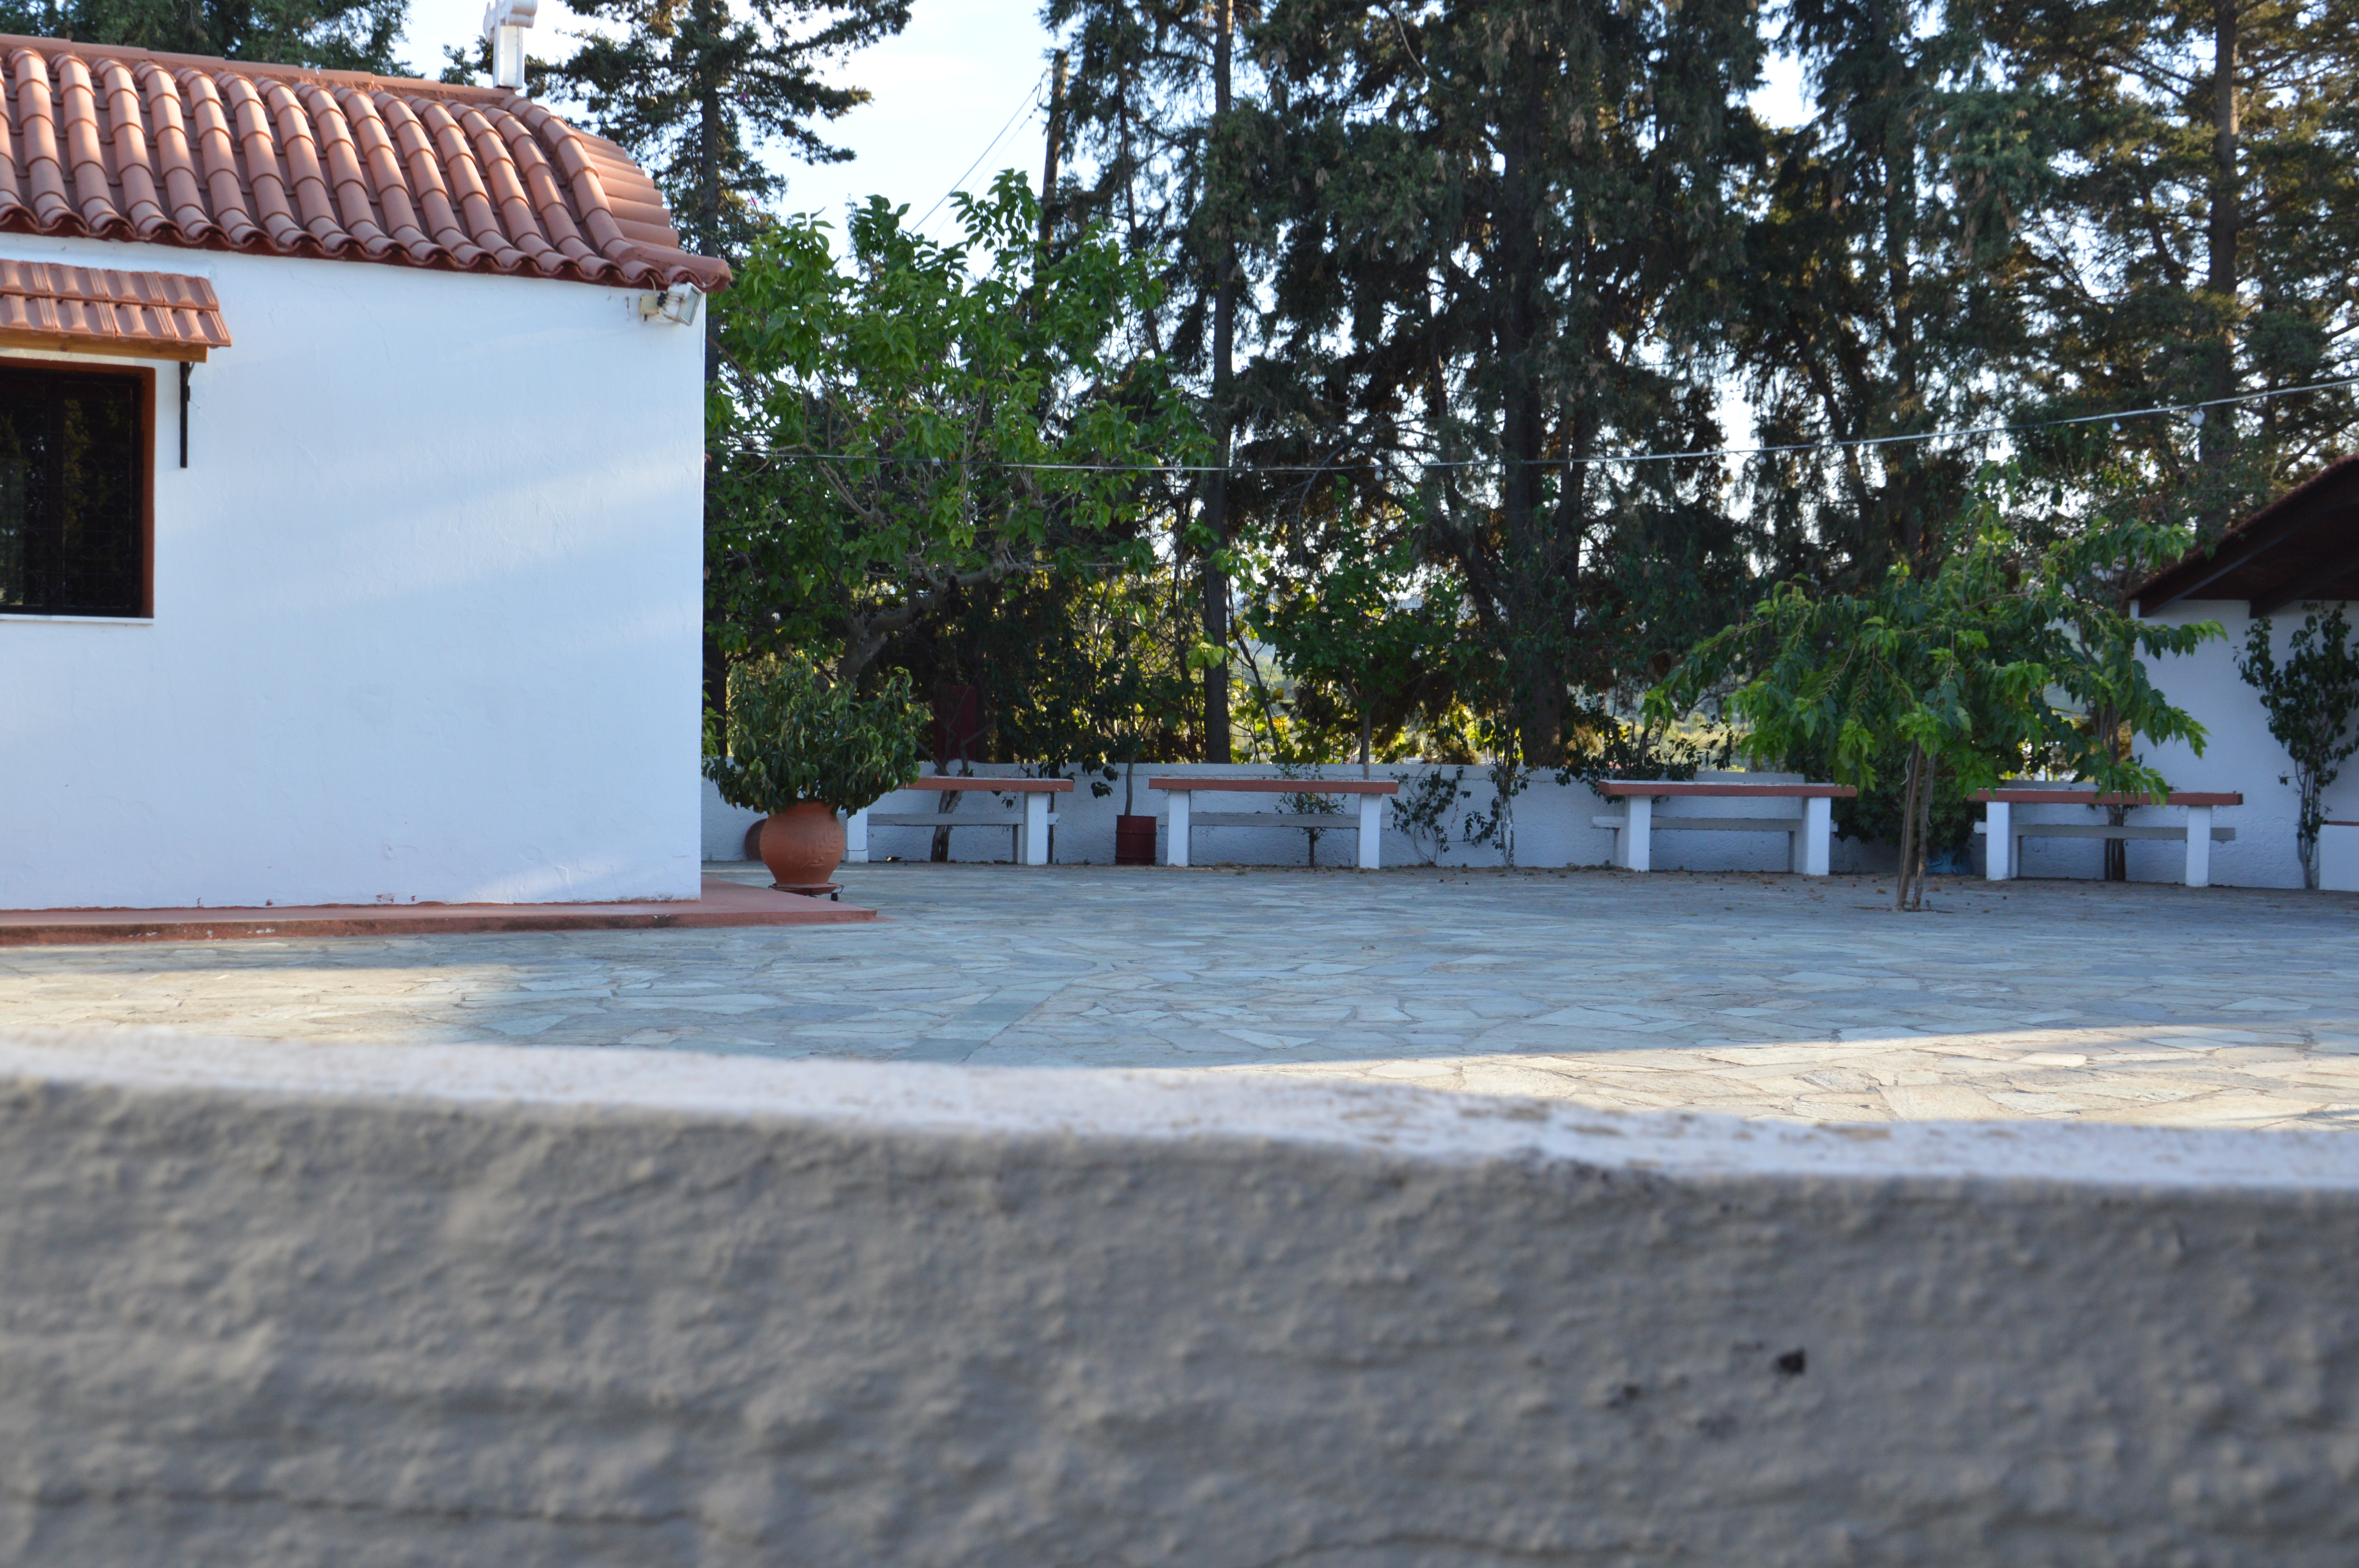
wall, greece images, travel, outdoor, greek architecture, historic, architecture, village, vacation, street, old street, greece, summer, house, tourism, destination, stone wall, stone street, greece photos, paradise, aegean sea, buildings, vintage, traditional, ancient, theologos, history, old, island, town, building, plant, sky, shade, road surface, tree, asphalt, arecales, sidewalk, grass, landscape, Tints and shades, urban design, facade, flooring, leisure, roof, road, concrete, driveway, city, walkway, home, water feature, landscaping, shadow, flagstone, garden, cottage, memorial, yard, curb, backyard, tropics, estate